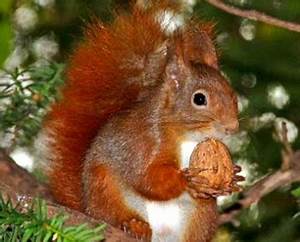
Label: scoiattolo